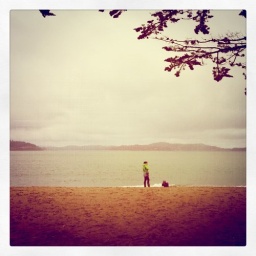
My girls near golden gate bridge